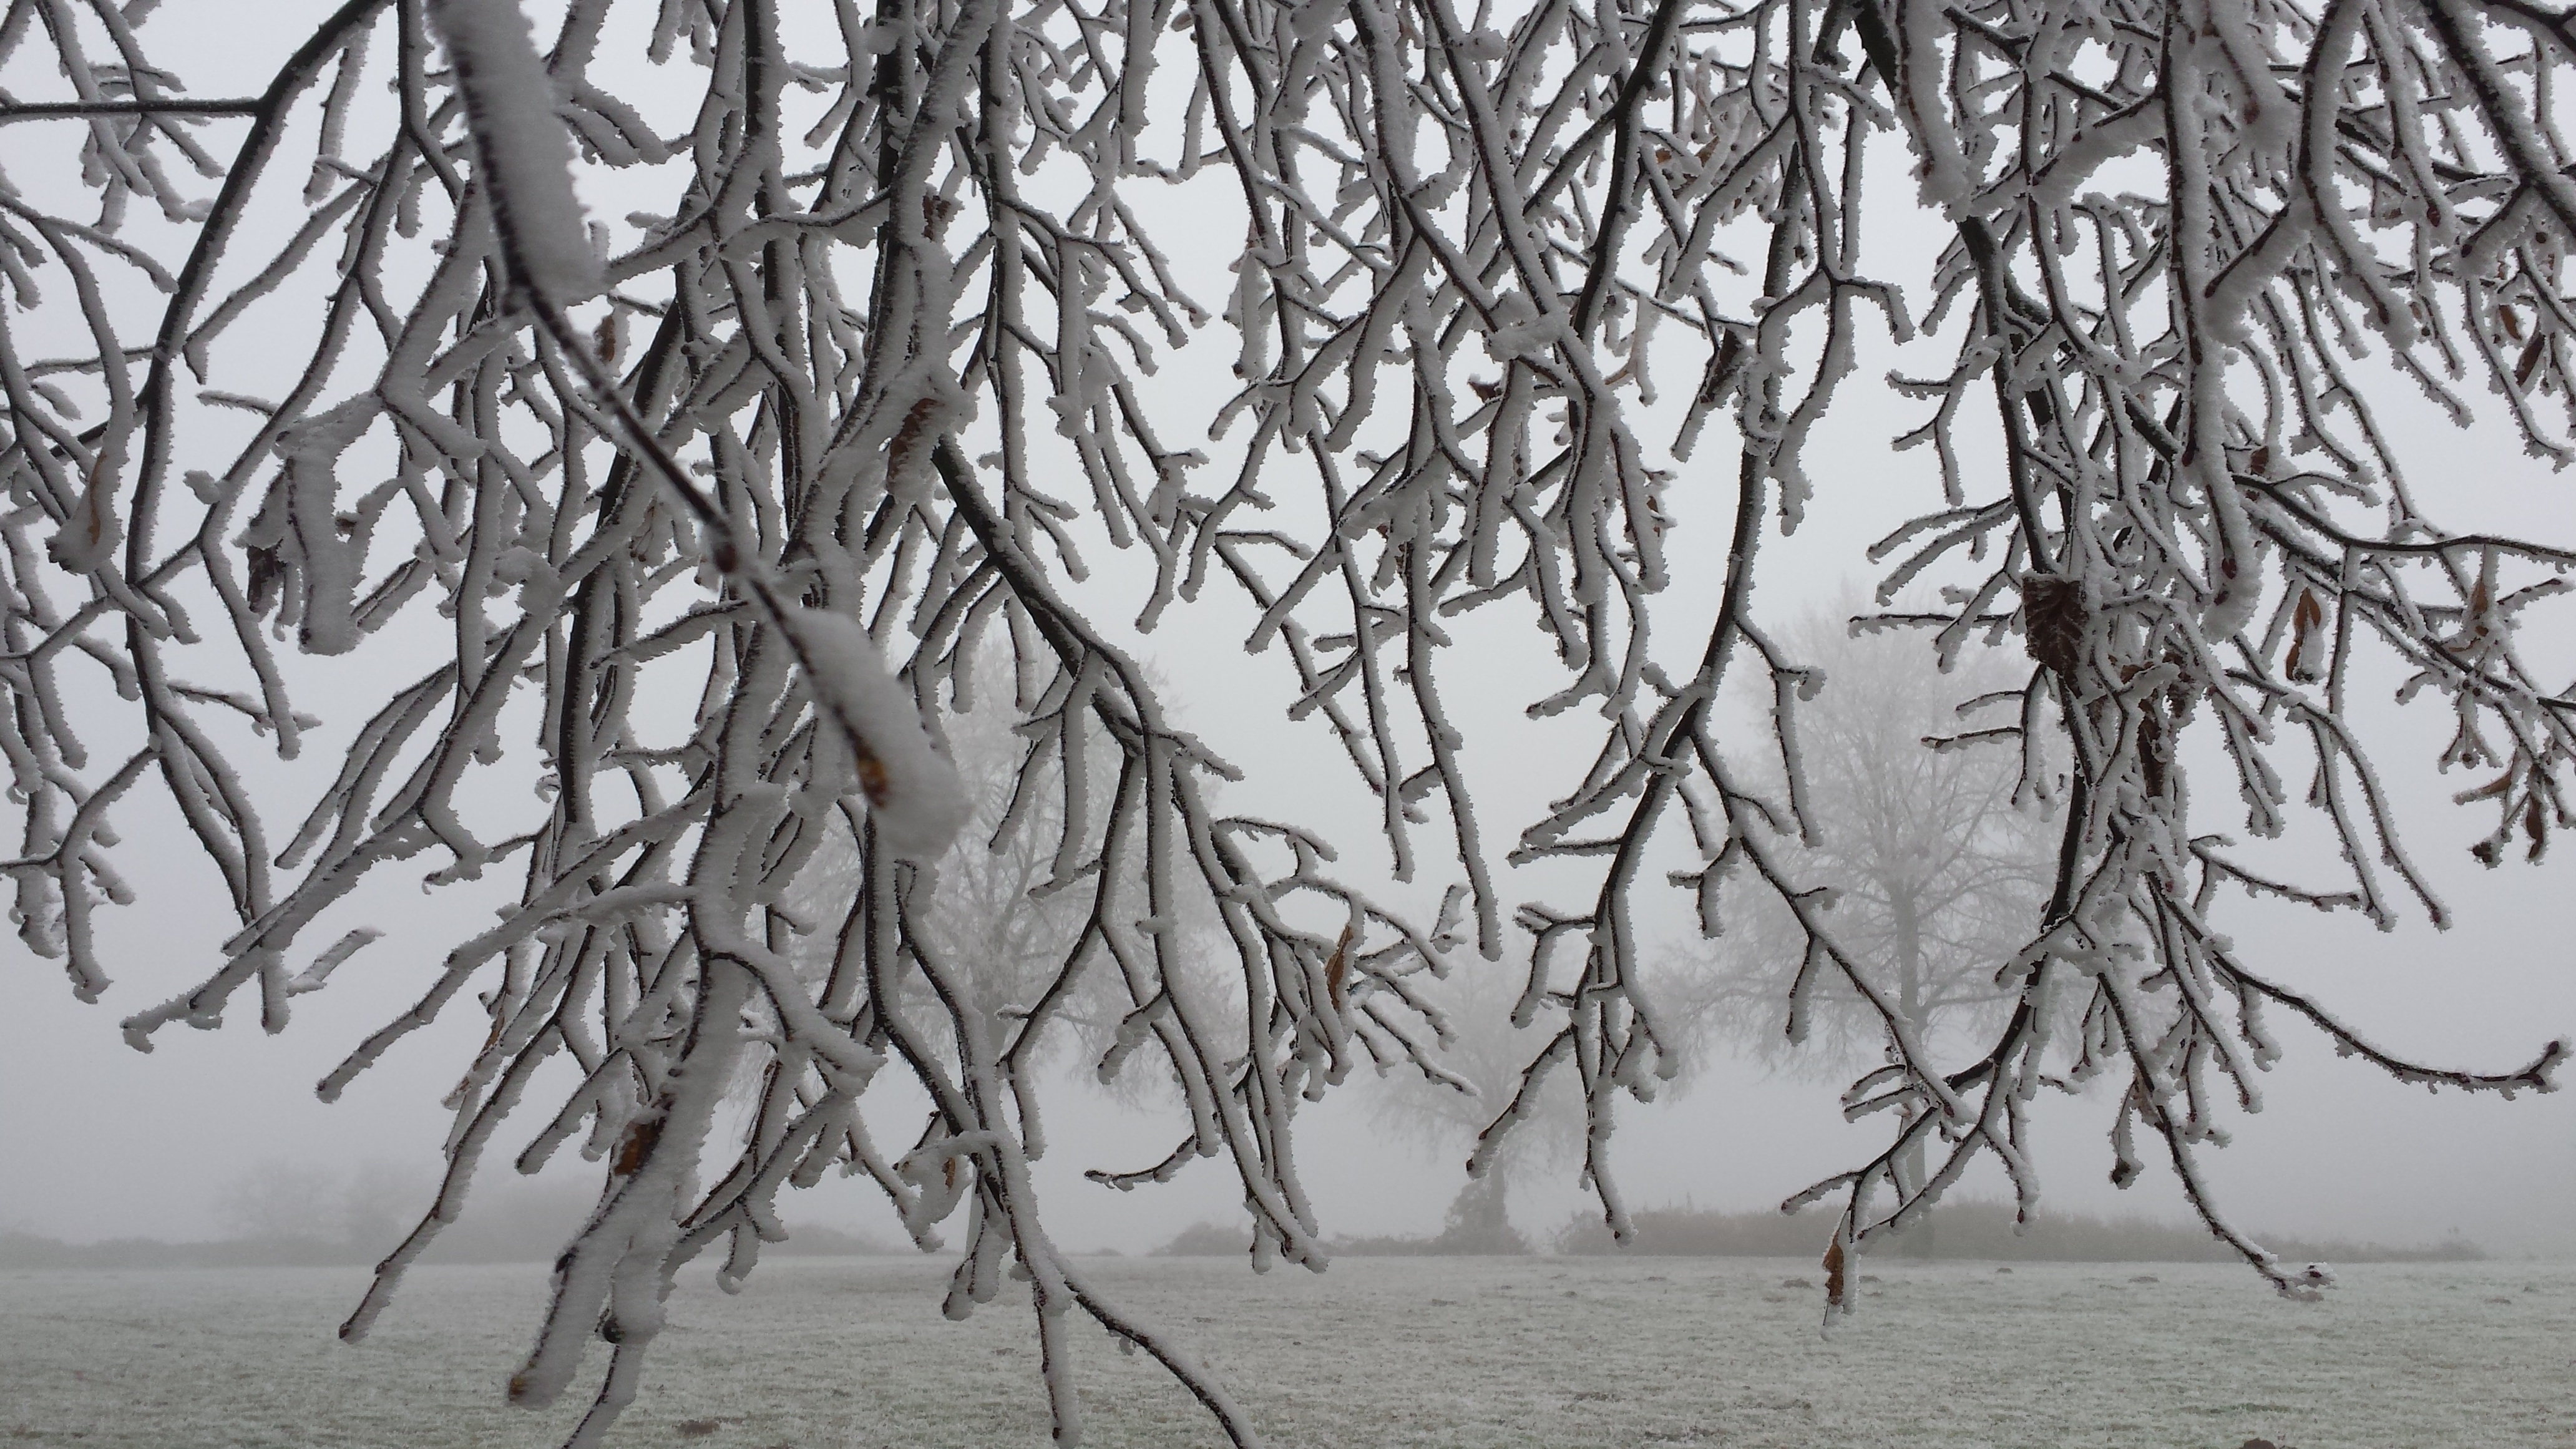
tree, branch, snow, winter, black and white, fog, frost, ripe, ice, weather, season, twig, branches, blizzard, freezing, tree branches, monochrome photography, atmospheric phenomenon, woody plant, winter storm, morning frost